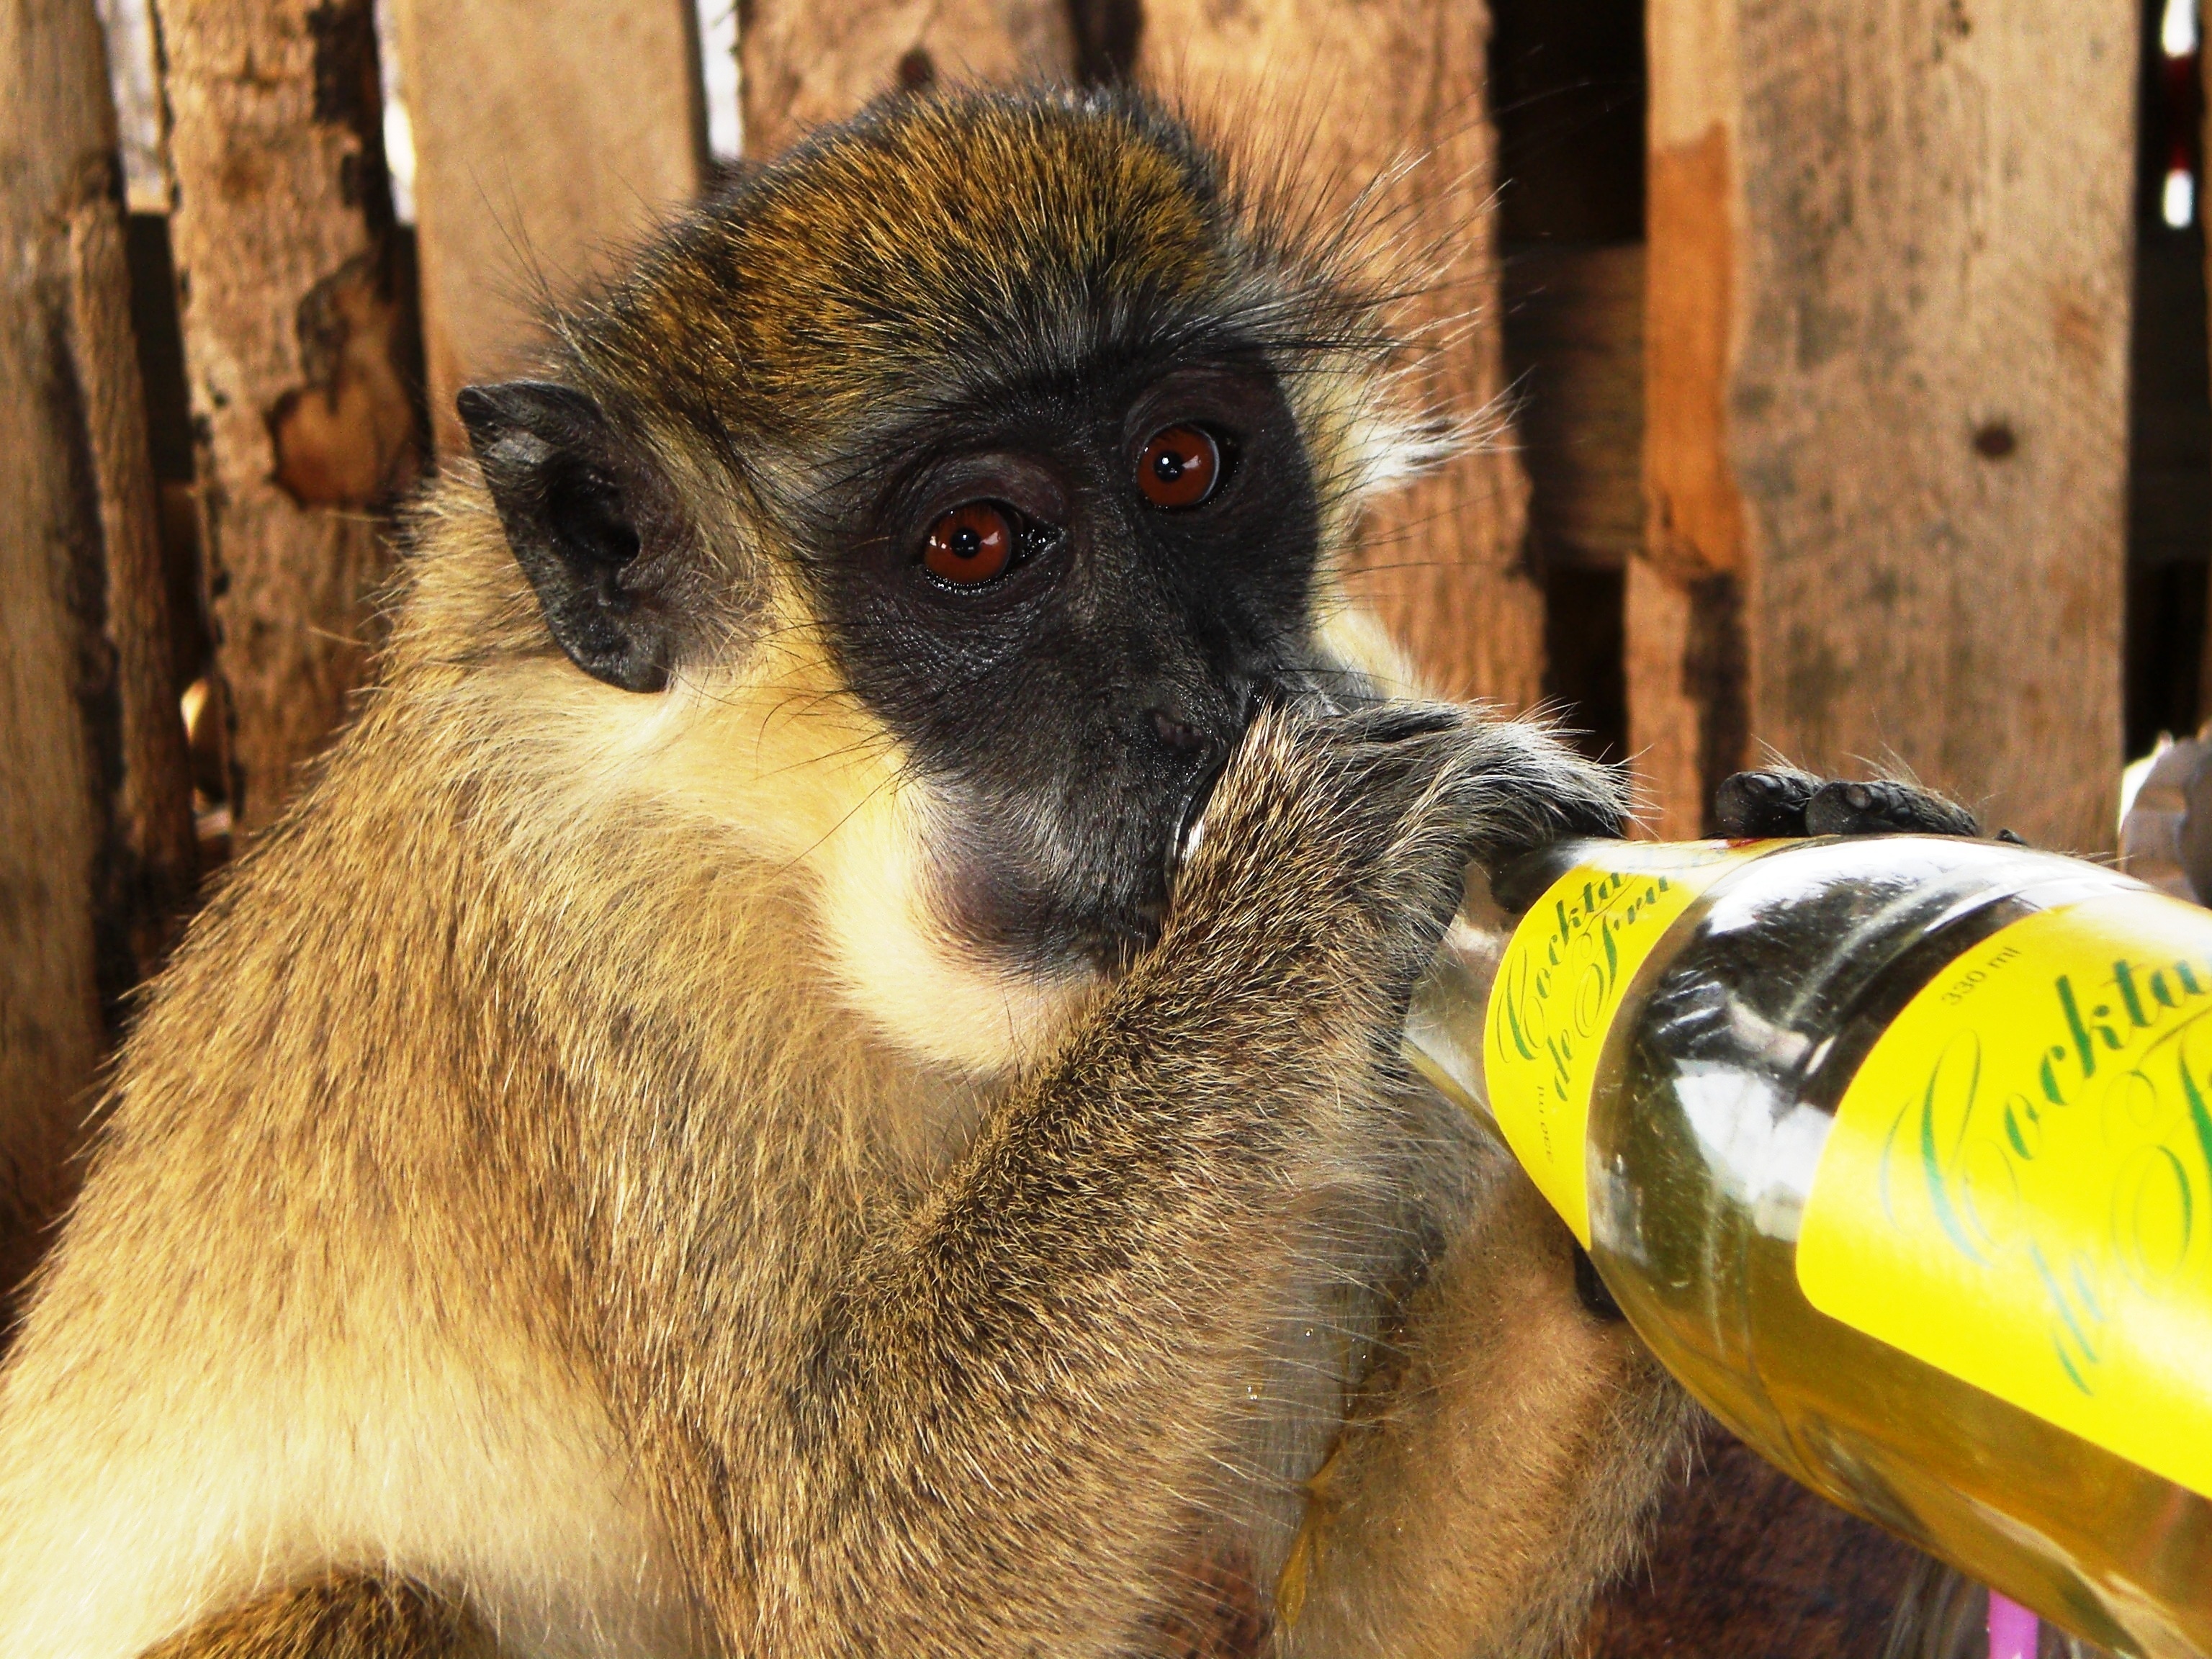
nature, wildlife, africa, mammal, monkey, fauna, primate, animals, vertebrate, lemur, macaque, old world monkey, gambia, lemonade bottle, new world monkey